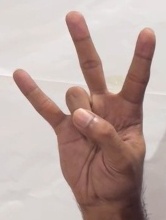
ASL sign: 7